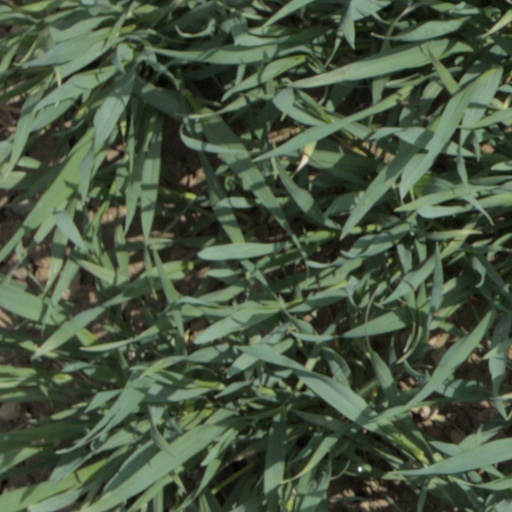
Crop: wheat